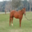
Label: horse